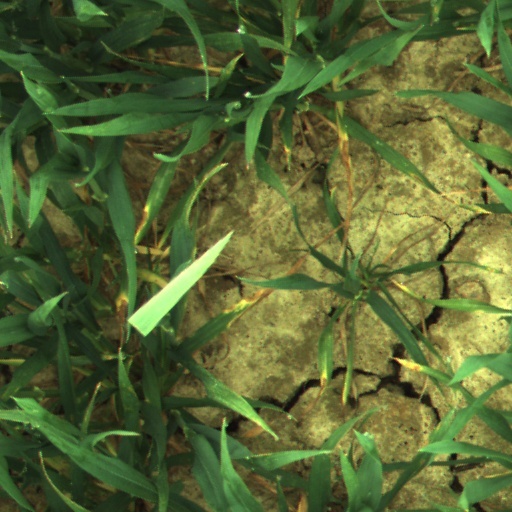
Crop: wheat